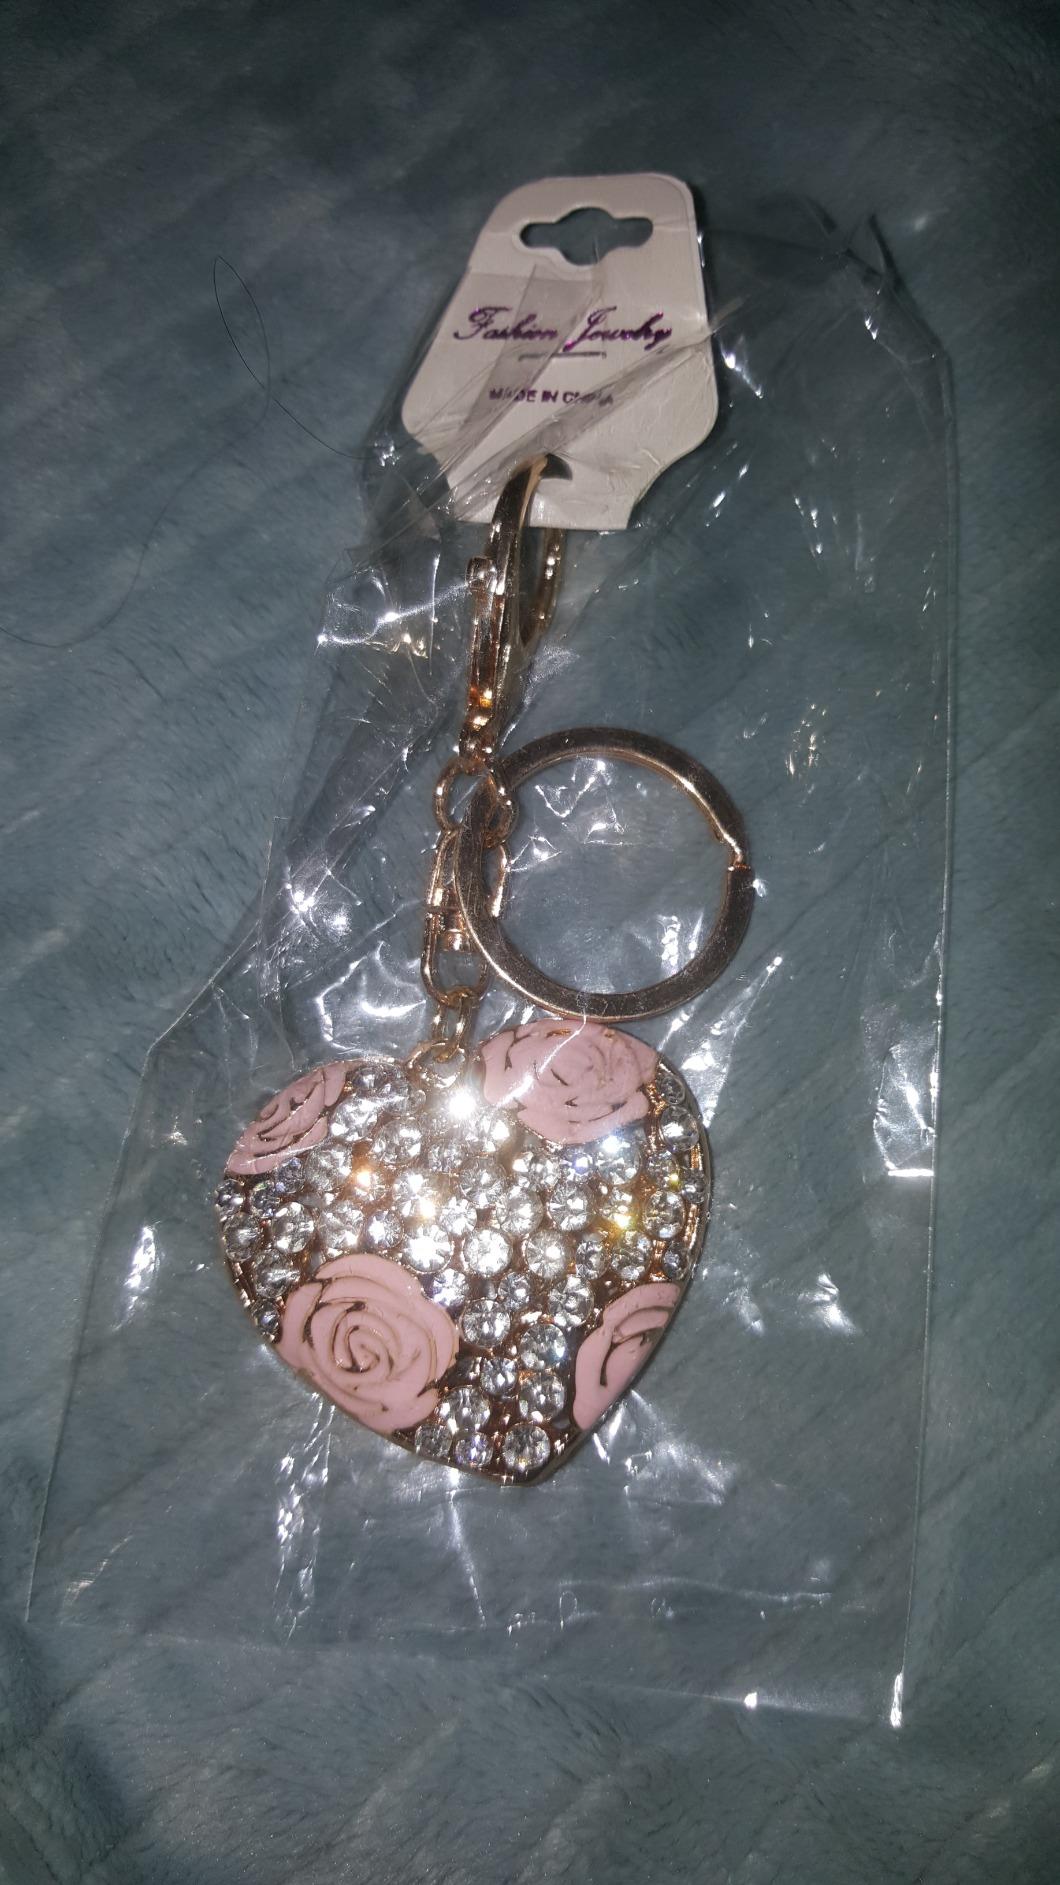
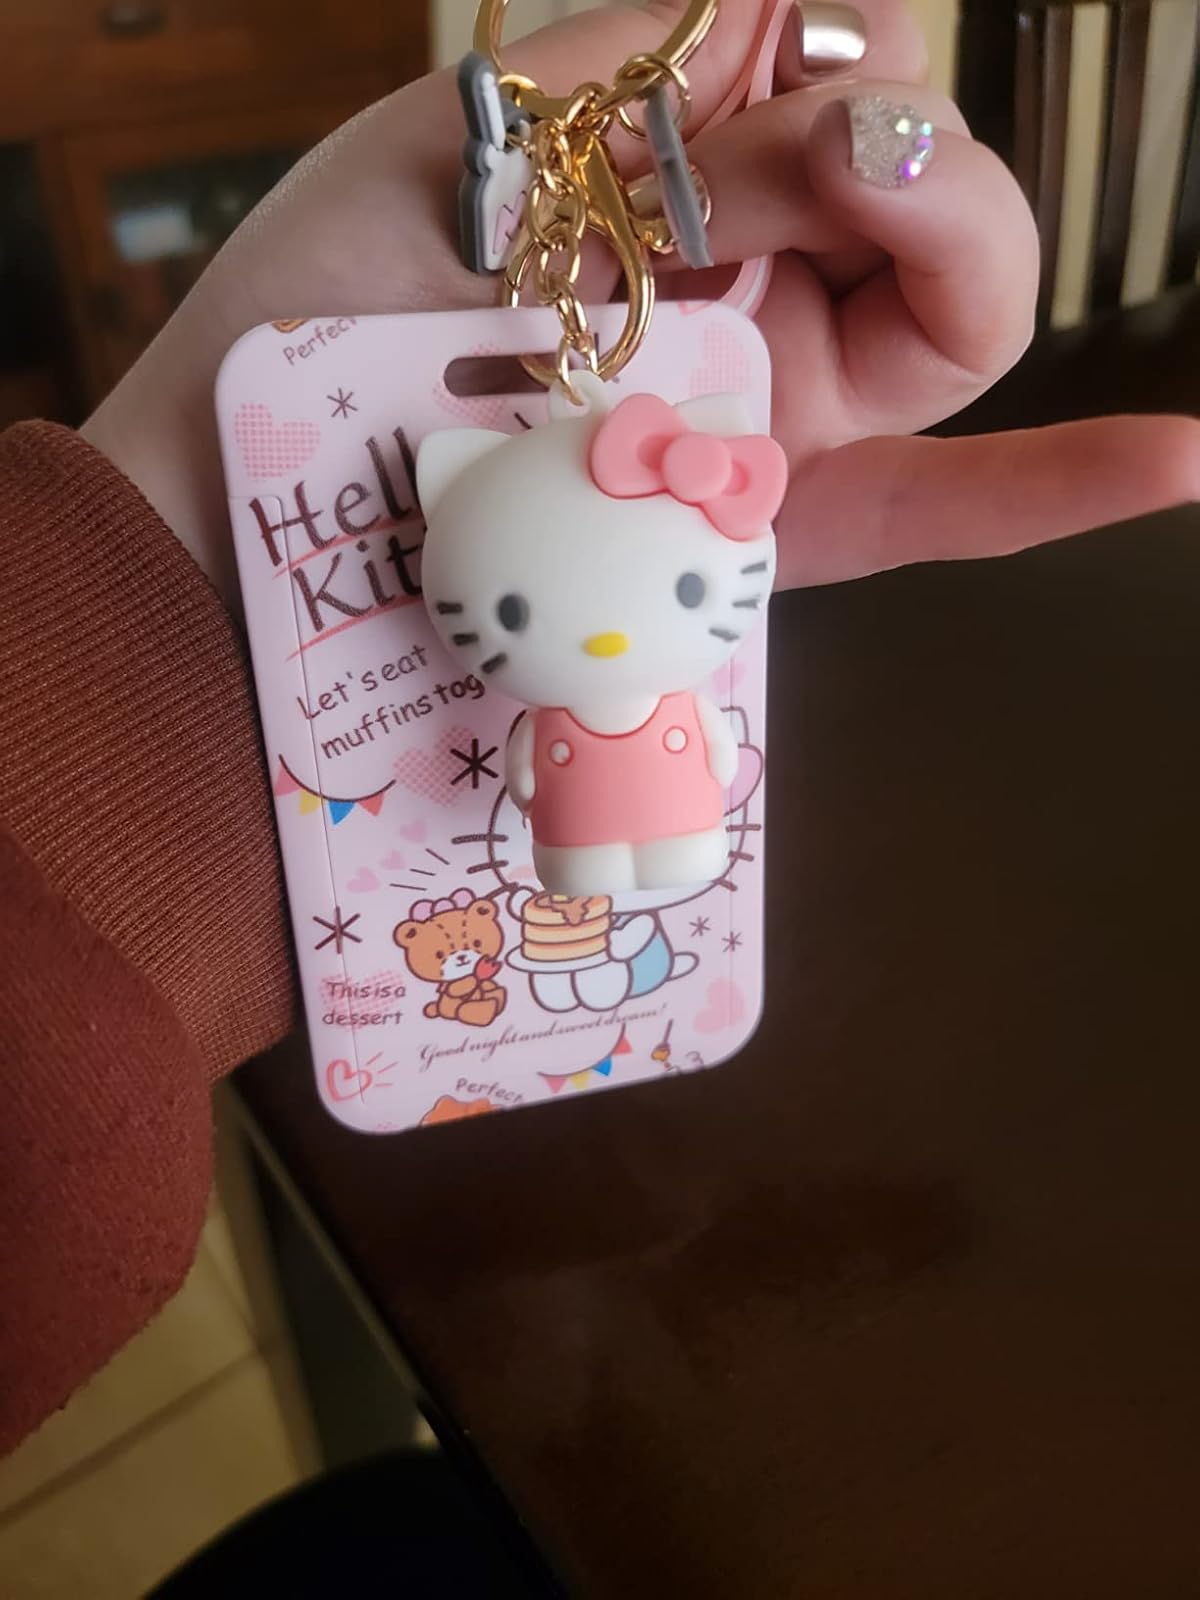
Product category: accessories_keychain
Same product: no